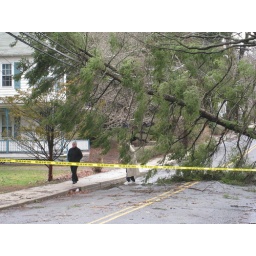
Ladies walking under power lines and tree off Rt 518 in Rocky Hill (on Montgomery Ave)